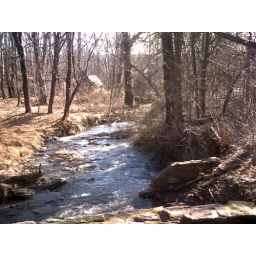
A steam beside Callow hill Rd north of lake Galena .